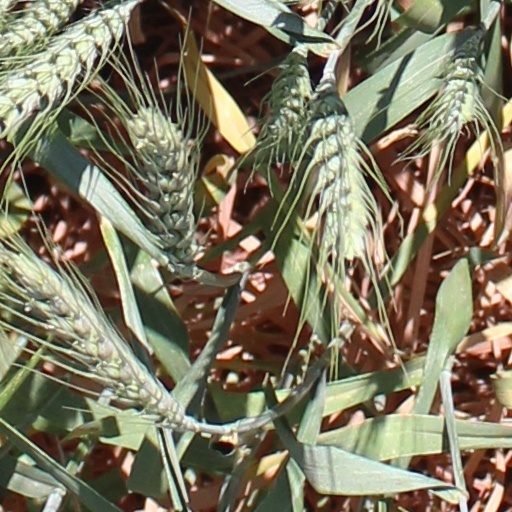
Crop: wheat